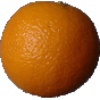
Label: orange